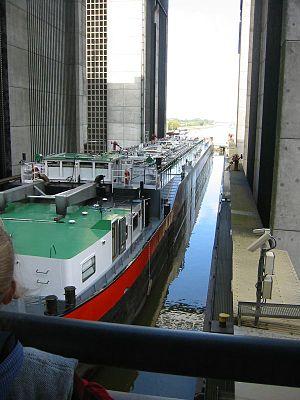
Scharnebeck est une localité située au nord-est de Lunebourg en Basse-Saxe, connue pour son ascenseur à bateaux, qui fut construit en 1975 et fut à l'époque le plus important du monde. Il est dorénavant supplanté par l'ascenseur de Strépy-Thieu en Belgique.